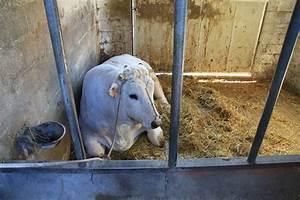
cow